No. 98 Squadron RAF

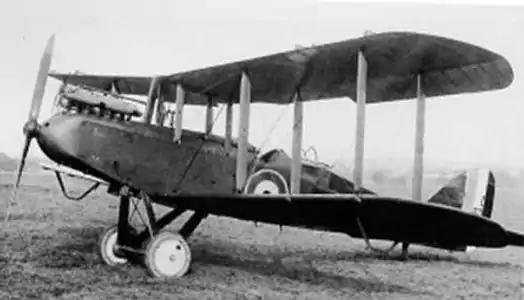
Airco DH.9

No. 98 Squadron RFC was formed on 30 August 1917 at RFCS Harlaxton, Lincolnshire, but soon moved to Old Sarum, Wiltshire. As a day-bombing unit equipped with the Airco DH.9, it moved to Northern France in April 1918, immediately seeing action during the Battle of the Lys, and then during the Second Battle of the Marne and the Battle of Amiens. From 1 November 1918 the squadron was employed chiefly with reconnaissance work, and after the Armistice acted mainly as a holding unit for disbanding DH-9 squadrons. The Squadron returned to England on 20 March 1919, and was disbanded four days later.